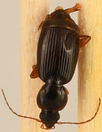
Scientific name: Synuchus impunctatus
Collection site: Bartlett Experimental Forest NEON (BART), plot BART_079